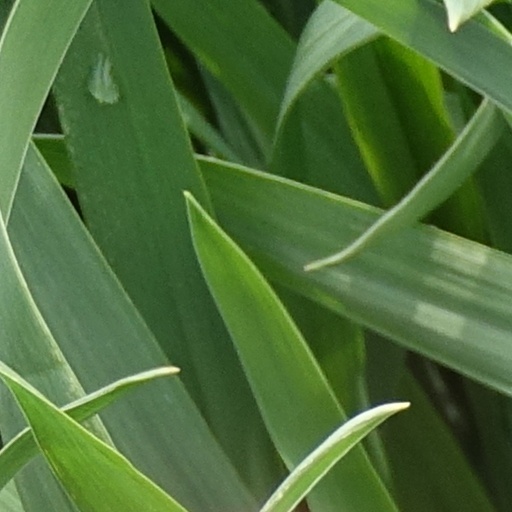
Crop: wheat